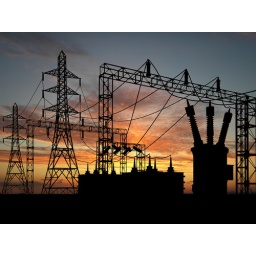
Transformer over orange sky